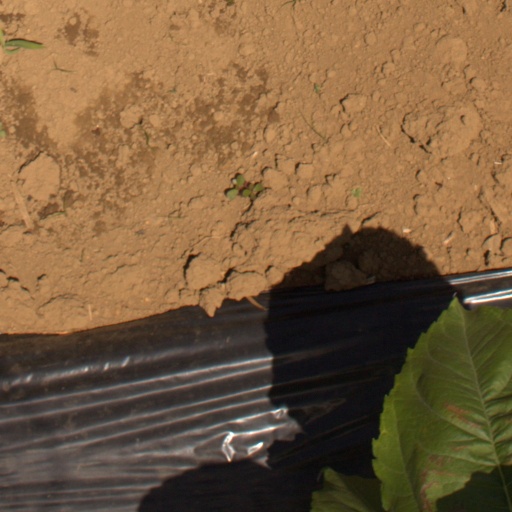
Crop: Jerusalem artichoke